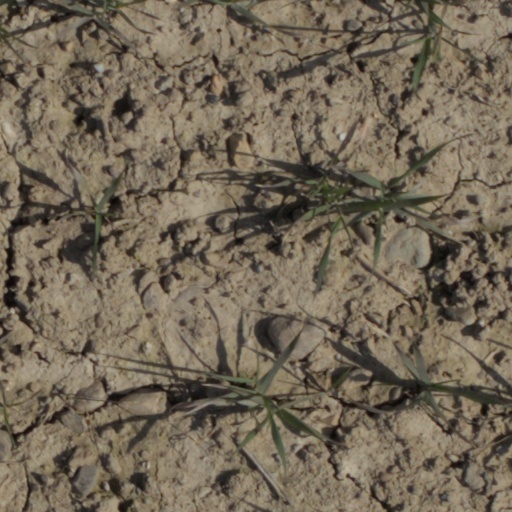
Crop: wheat